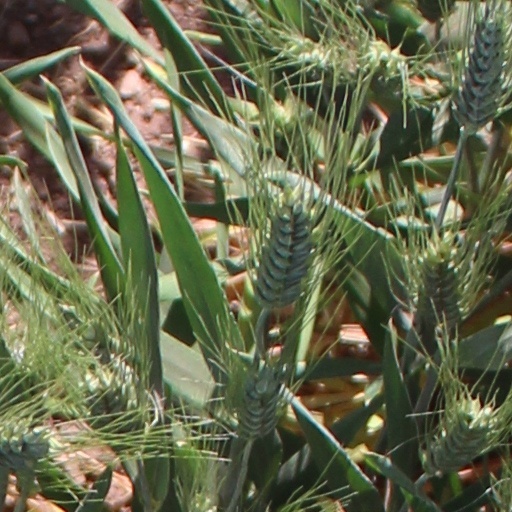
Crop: wheat